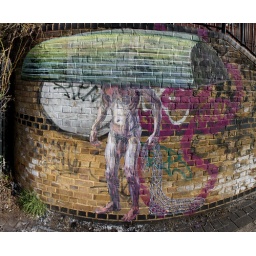
Hand-colored enlarged collage pasted on wall by street artist ELBOW-TOE.